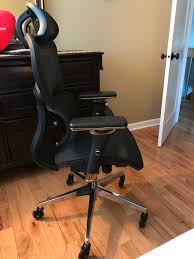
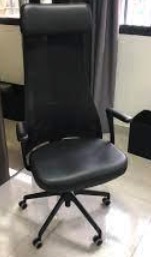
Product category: items_chair
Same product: no